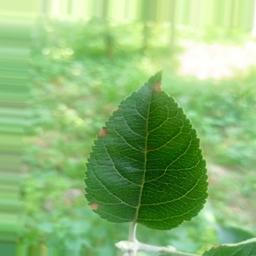
Label: Alternaria